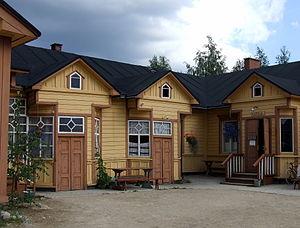
Taivalkoski est une municipalité du nord-est de la Finlande, dans la région d'Ostrobotnie du Nord et la sous-région du Koillismaa.